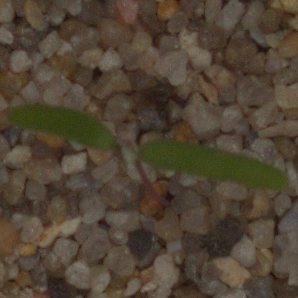
Label: fat_hen